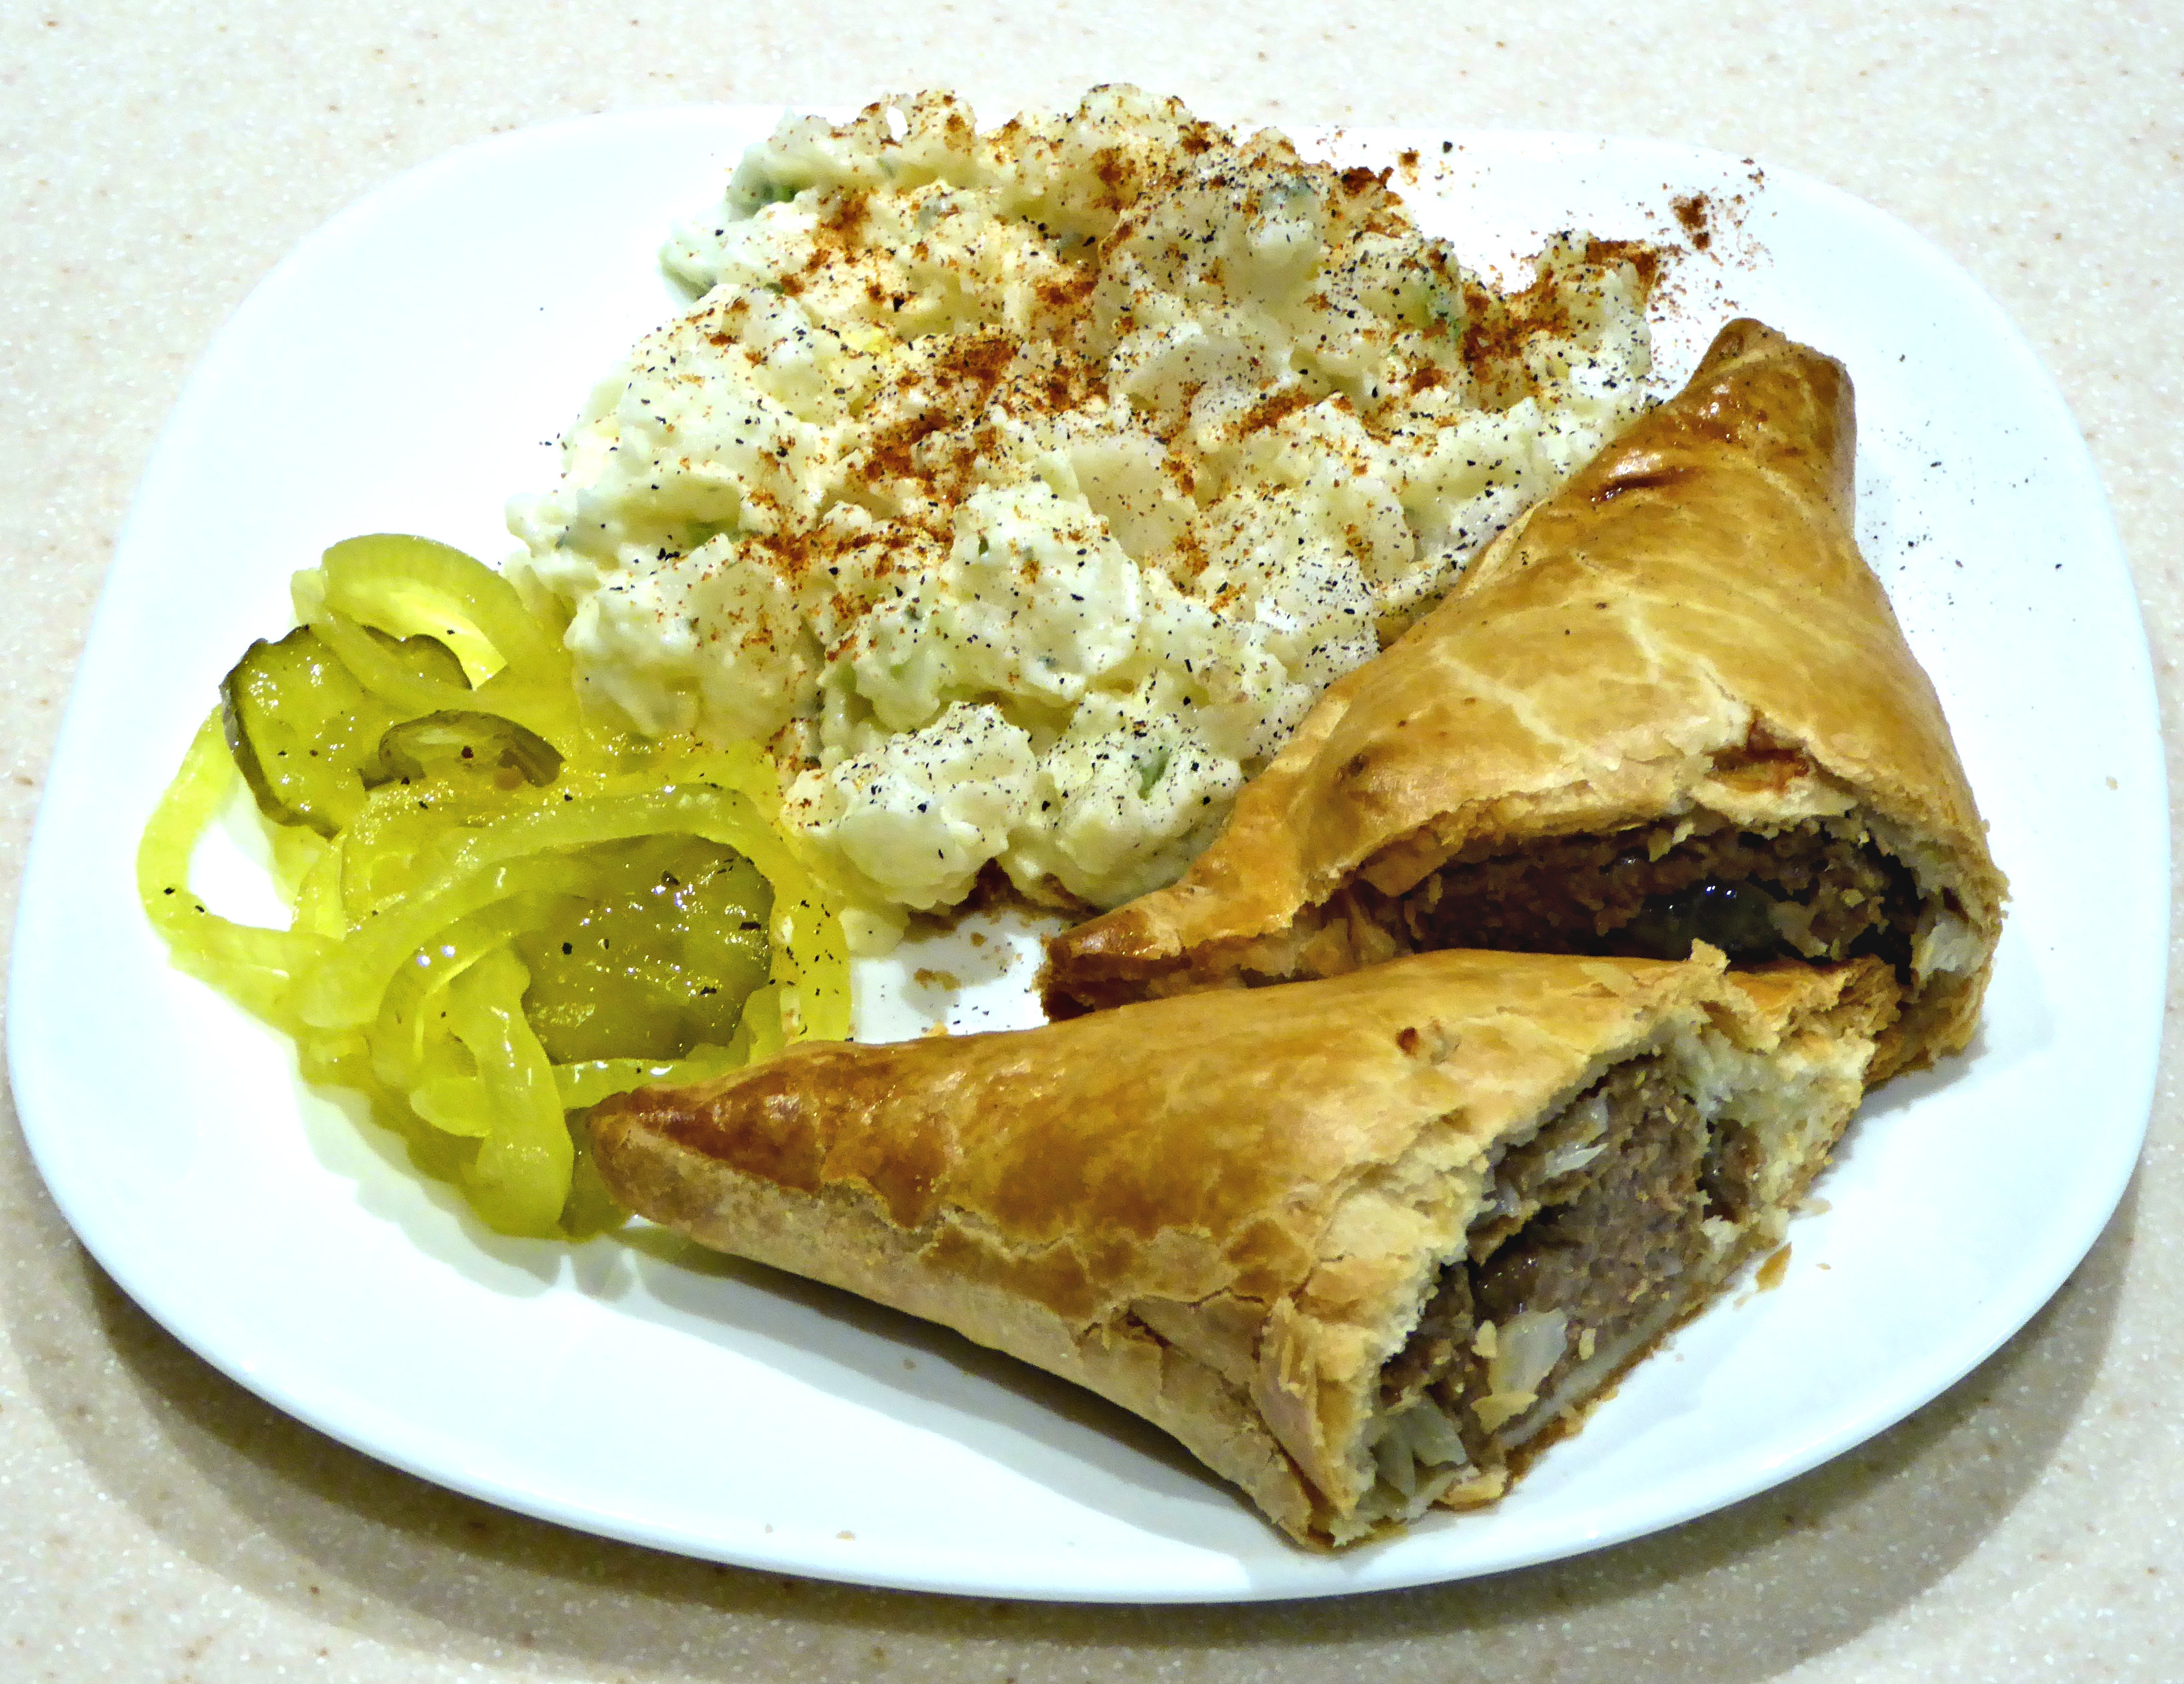
dish, meal, food, produce, breakfast, dessert, cuisine, pastry, vegetarian food, onions, baked goods, potato salad, ground beef, cornish pasty, sweet pickles